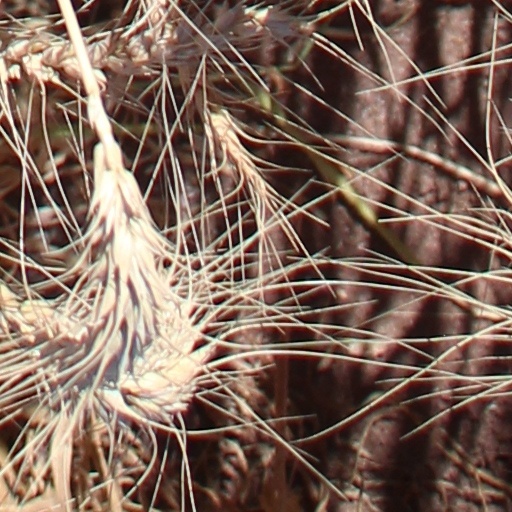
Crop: wheat